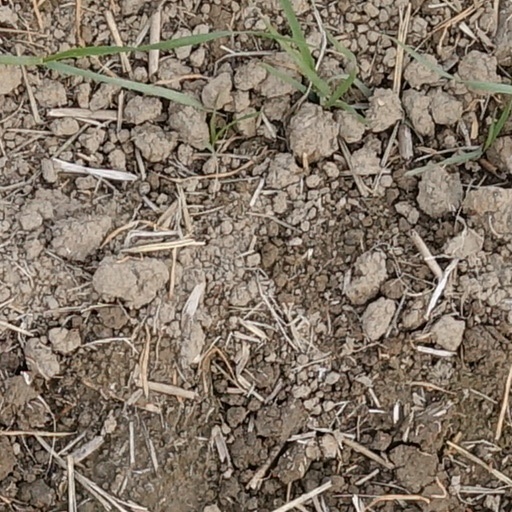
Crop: wheat